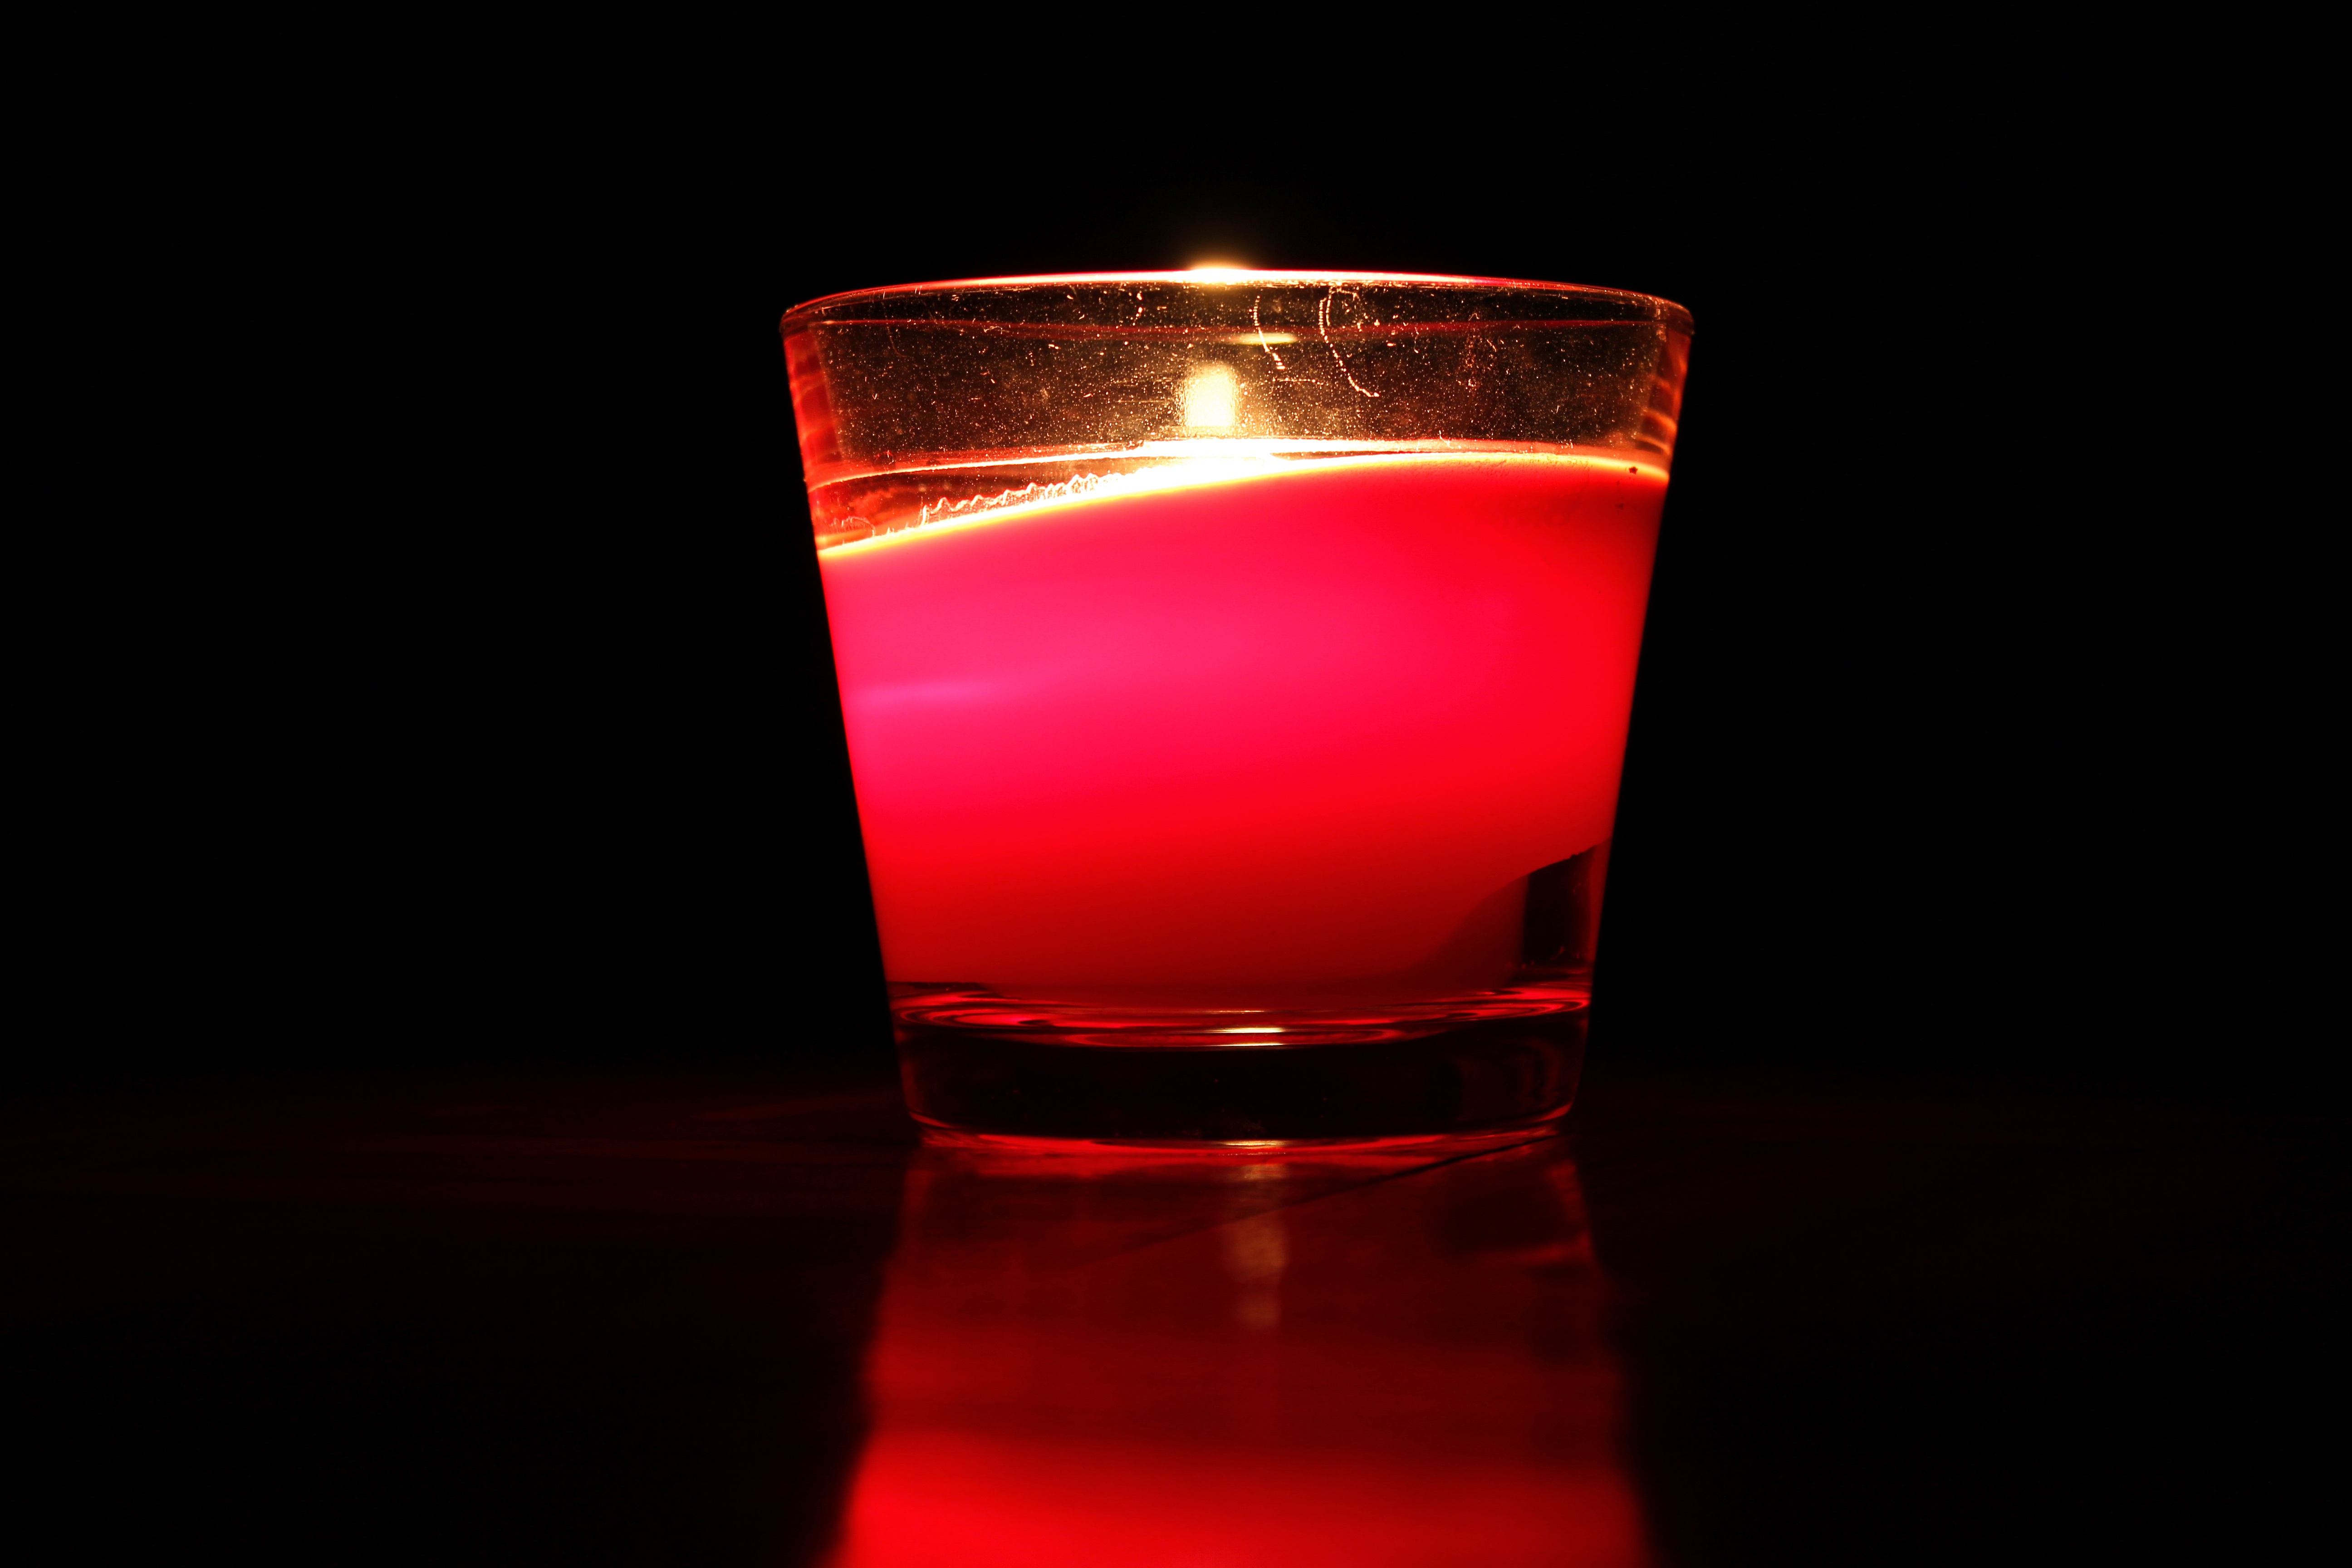
light, glass, red, flame, fire, drink, candle, lighting, cocktail, liqueur, alcoholic beverage, distilled beverage